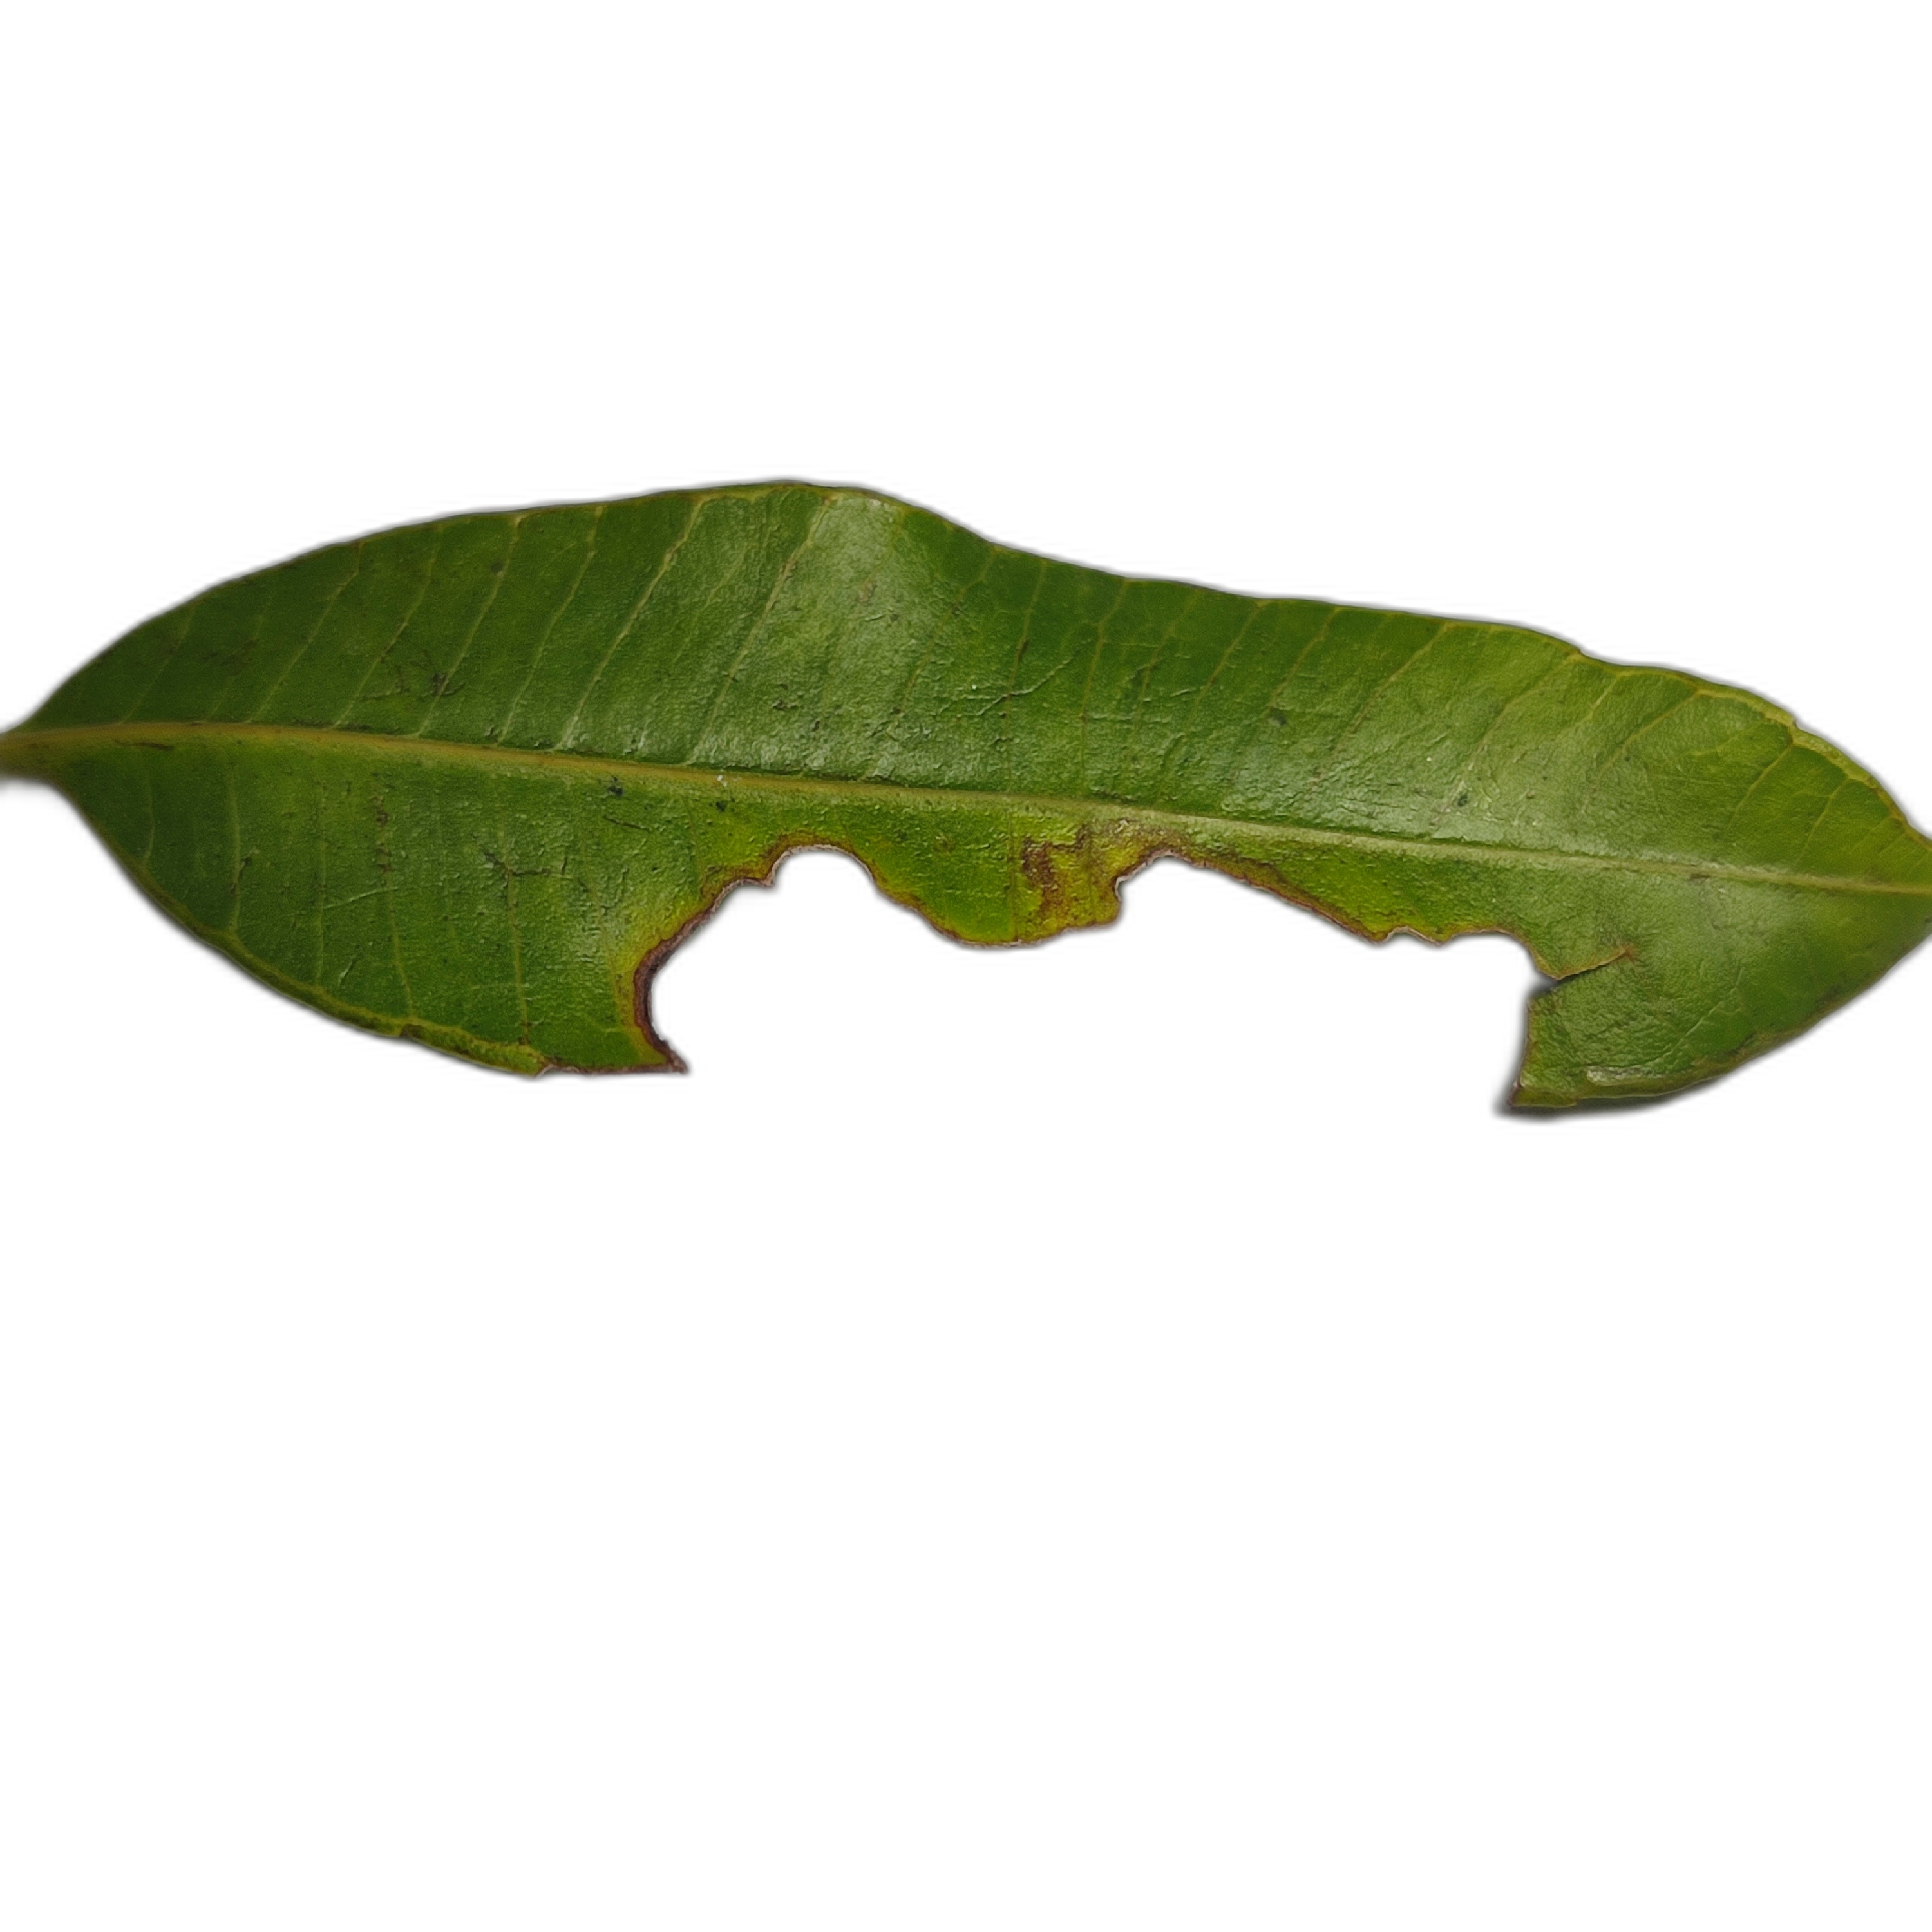
Label: not_healthy